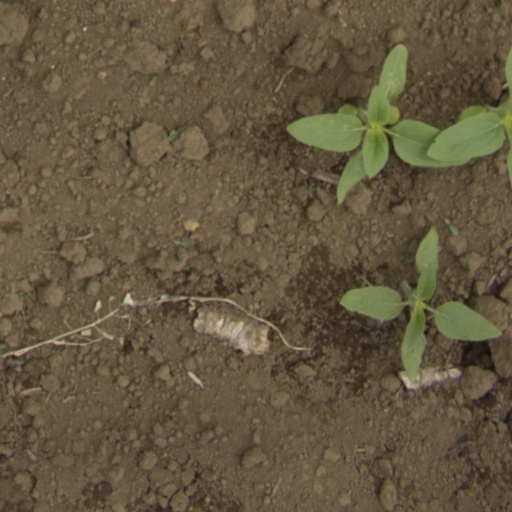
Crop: Jerusalem artichoke